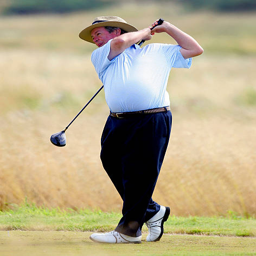
tees off from the 7th hole during event .